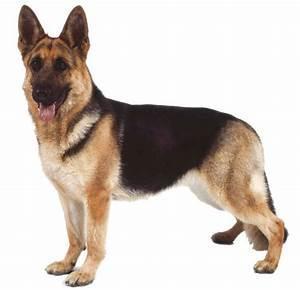
dog